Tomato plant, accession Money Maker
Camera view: horizontal (90 deg, fisheye); turntable rotation: 240 degrees
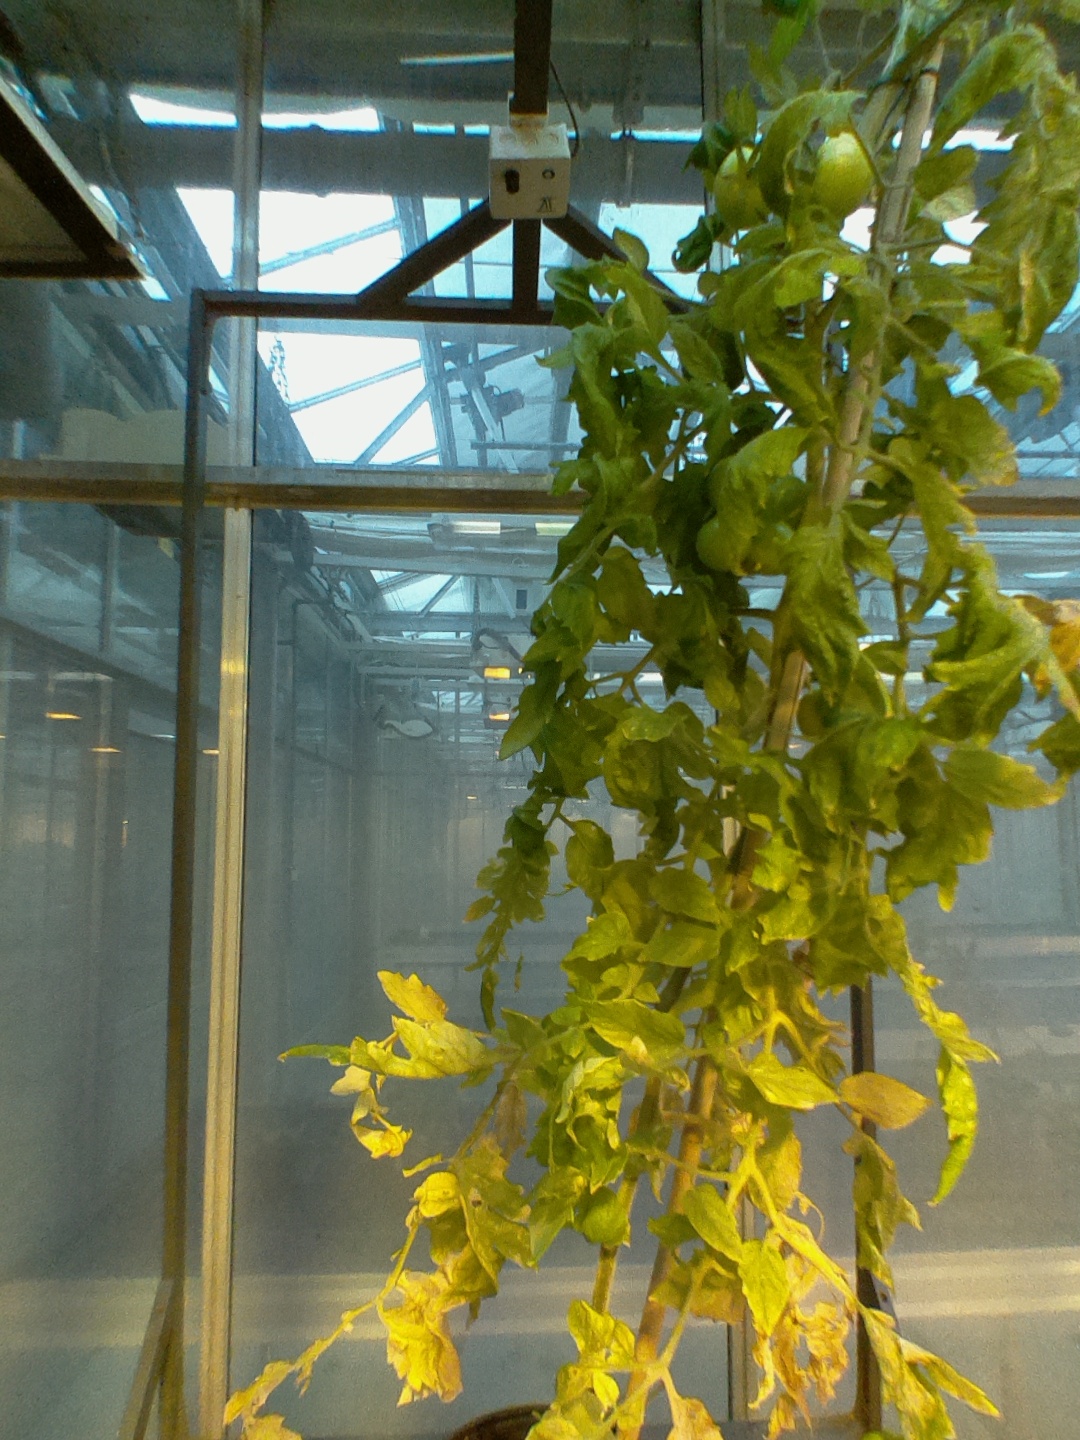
BBCH growth stage 79: 90% -100% of final fruit size